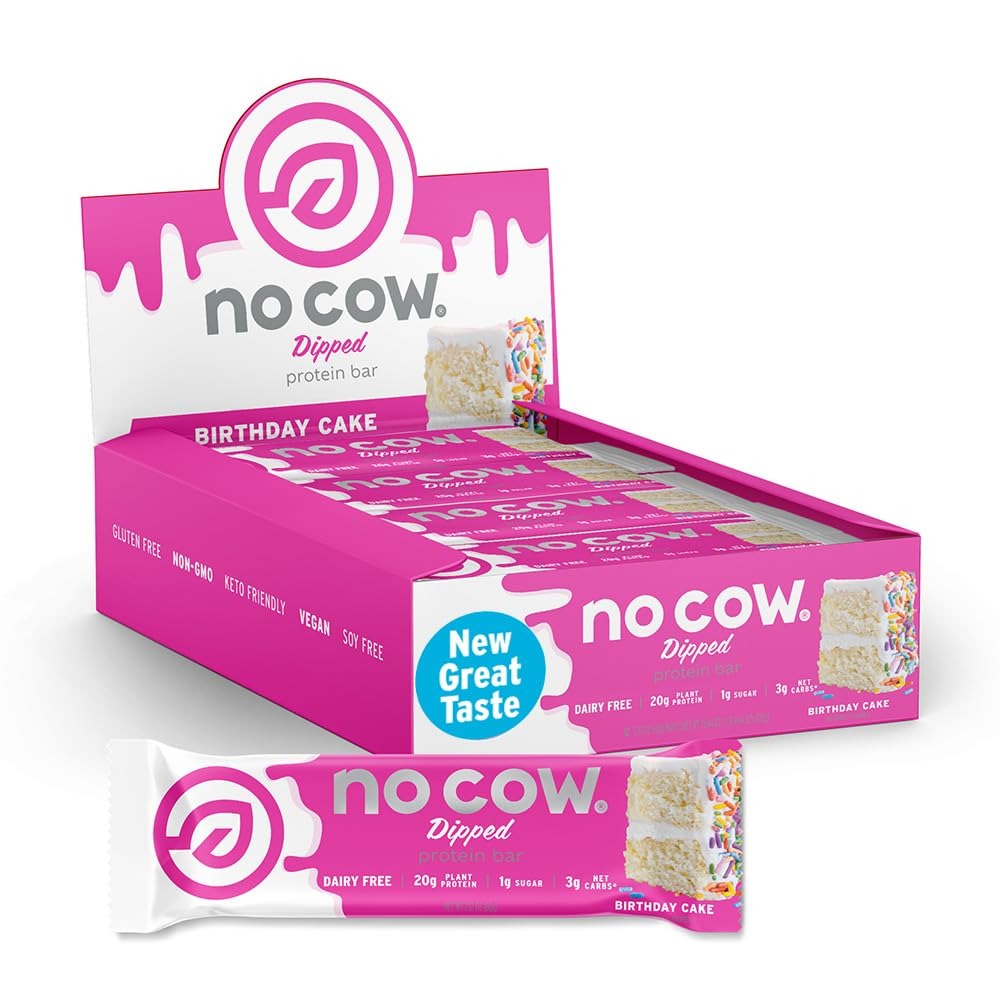
Item Name: No Cow High Protein Bars, Dipped Birthday Cake - Healthy Snacks, 20g Vegan Protein, High Fiber, Low Sugar, Keto Friendly, Dairy & Gluten Free (12 Count)
Bullet Point 1: FUEL YOUR ADVENTURES - With 20g of plant-based protein per bar, these keto snacks keep you going strong. Keto-friendly and low in sugar, they're the protein snacks you need to power through.
Bullet Point 2: WORRY-FREE SNACKING - Gluten-free, dairy-free, and non-GMO, this protein bar lets you indulge without compromises. Whatever your dietary needs, these gluten-free snacks have you covered.
Bullet Point 3: PLANT-POWERED GOODNESS - Made with wholesome vegan ingredients, every bar is packed with fiber to keep you feeling full and energized.
Bullet Point 4: DECADENT FROSTED INDULGENCE - Rich cake and frosting flavors combine for a plant food lover's dream come true. Each bar tastes like a delicious dessert while still being good for you.
Bullet Point 5: REAL FOOD, REAL FLAVOR - Clean, simple ingredients you can pronounce. It's plant food the way nature intended, bursting with natural sweetness. Forget chalky protein bars.
Product Description: Tastes so good, you'll think "there's no WHEY it's plant-based." Delicious Birthday Cake flavor, dairy-free, high protein, non-gmo, and ridiculously low sugar. No Cow protein bars are the cleanest source of plant-based fuel out there. So grab a No Cow bar, get out there, and crush it!
Value: 12.0
Unit: Count

Price: 32.99